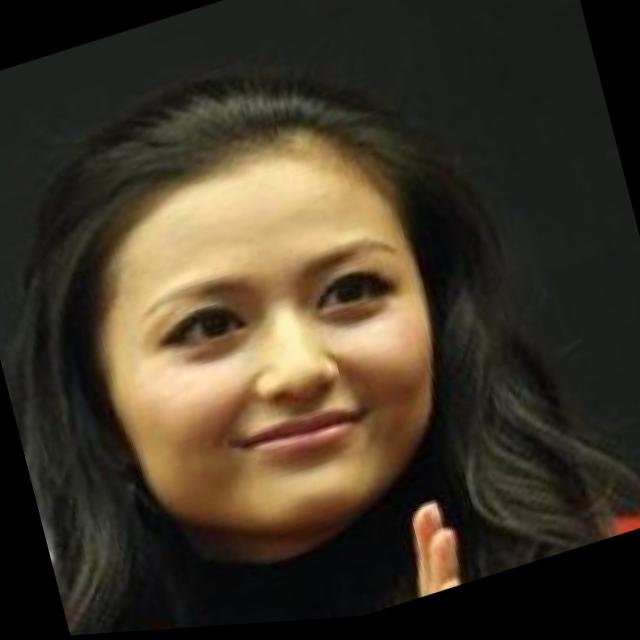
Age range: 21-44